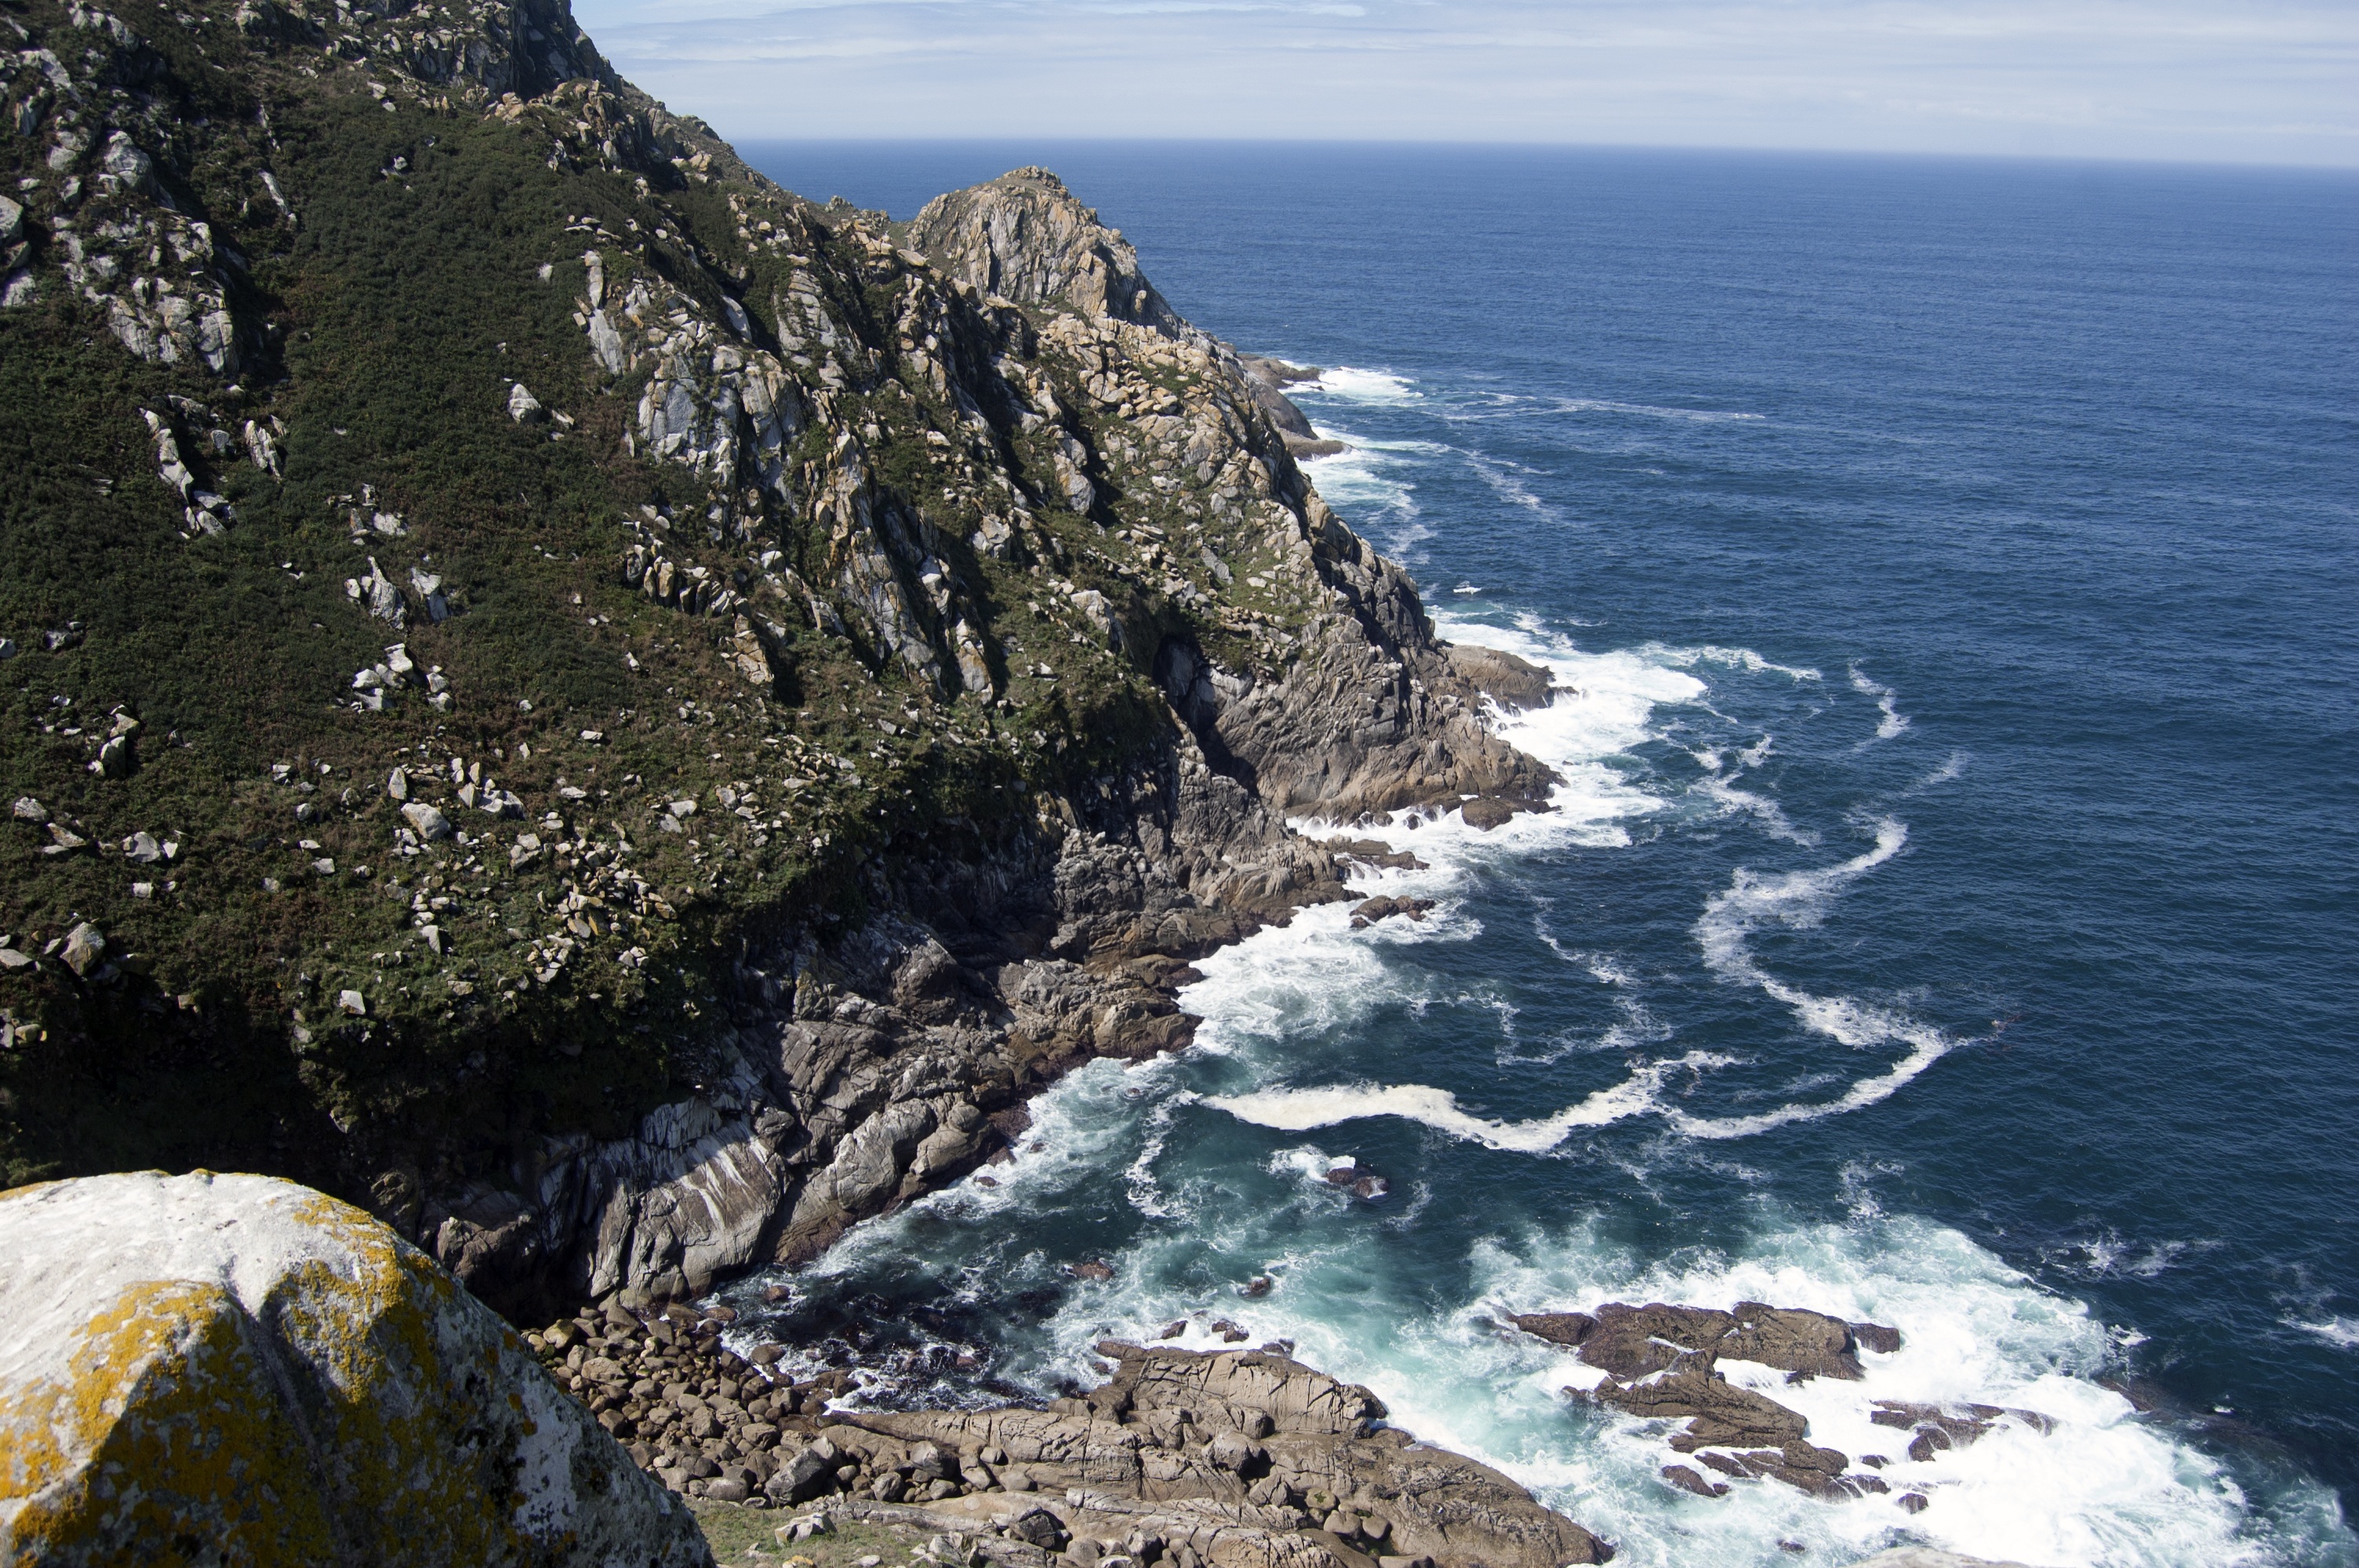
beach, landscape, sea, coast, water, nature, rock, ocean, sky, shore, stone, cliff, cove, bay, terrain, rocks, geology, galicia, costa, cape, islet, landform, c es islands, geographical feature